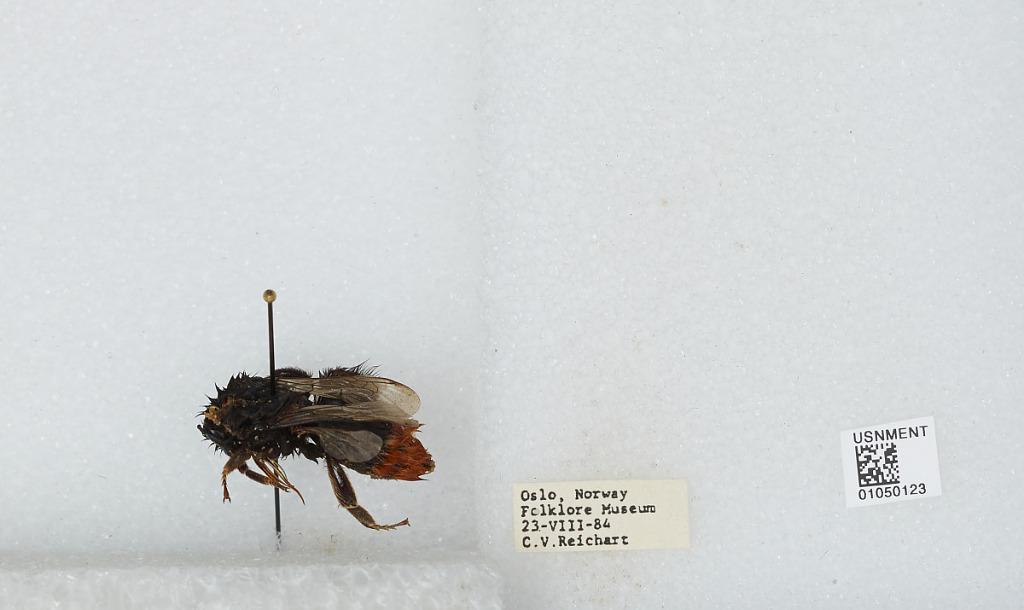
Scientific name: Bombus sp.
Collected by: C. Reichart
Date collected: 1984-8-23
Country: Norway
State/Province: Oslo
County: Oslo
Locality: Folklore Museum
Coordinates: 59.9071, 10.686